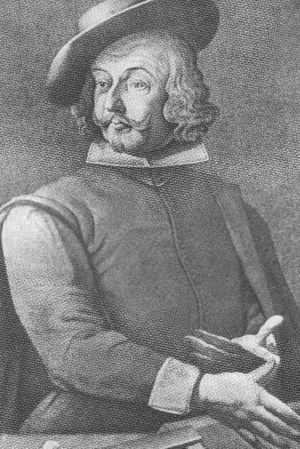
Jakob Hutter
Jakob Hutter var en tyrolsk anabaptist-leder og grundlægger af hutteritterne.